Fallen Fruit (song)

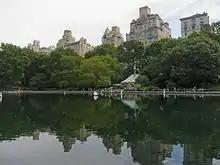
Lorde's debut performance of "Fallen Fruit" took place in Central Park (pictured).

Lorde debuted "Fallen Fruit" on 20 August 2022 when she appeared on "Good Morning America". The performance took place at SummerStage in Central Park, New York City, which "Good Morning America" stated was the first to occur at that venue in two years. Lorde also performed the song on 27 August 2022 on "The Late Late Show with James Corden", as part of a week-long residency on the show. "Fallen Fruit" is fifth on the setlist for the Solar Power Tour (2022)